United States Military Academy

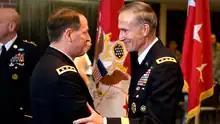
The 57th & 58th Superintendents, LTG Franklin L. Hagenbeck (L) & LTG David H. Huntoon (R)

In 2020, the campus confronted its first major pandemic in a century, with the COVID-19 pandemic causing limitations on classes, and the relocation of the traditional Army-Navy football game to ensure social distancing. For the first time in many years, the 121st iteration of the game was held at West Point rather than the traditional Lincoln Financial Field in Philadelphia. Ultimately, West Point beat Navy 15–0.